Optics

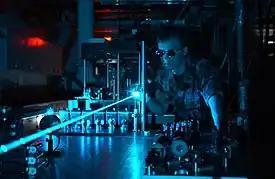
Experiments such as this one with high-power lasers are part of the modern optics research.

Classical optics is divided into two main branches: geometrical (or ray) optics and physical (or wave) optics. In geometrical optics, light is considered to travel in straight lines, while in physical optics, light is considered as an electromagnetic wave.